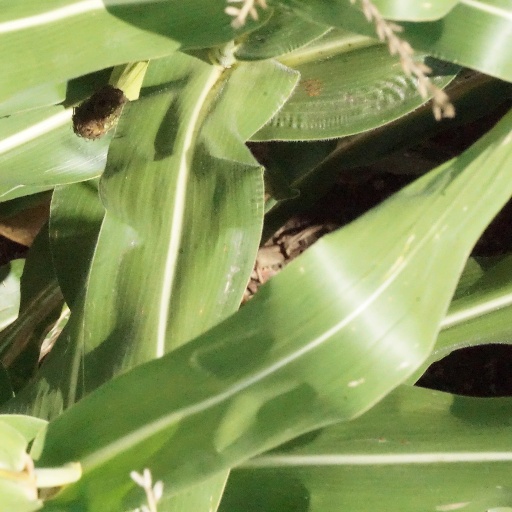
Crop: maize; corn